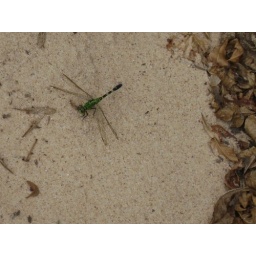
The dragonfly kept flying around me, his color caught my eye when he landed on the white sand.